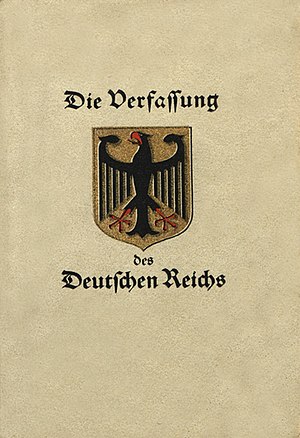
Weimarforfatningen
Weimarforfatningen
Weimarforfatningen var Tysklands forfatning fra 1919 til 1933. Den foreskrev en parlamentarisk-demokratisk og føderativ republik, hvor magten skulle udgå fra folket. Dele af den weimarske rigsforfatning er formelt stadig en del af den nuværende tyske grundlov.